Greg Mortenson

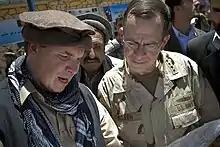
Mortenson and Mike Mullen in Afghanistan in 2009

Mortenson has written and spoken widely about the importance of education and literacy for girls worldwide. He has further stated that girls' education is the most important investment all countries can make to create stability, bring socio-economic reform, decrease infant mortality and population explosion, and improve health, hygiene, and sanitation standards. His view is that "fighting terrorism" perpetuates a cycle of violence whereas there should instead be a global priority to "promote peace" through education and literacy with an emphasis on educating girls.